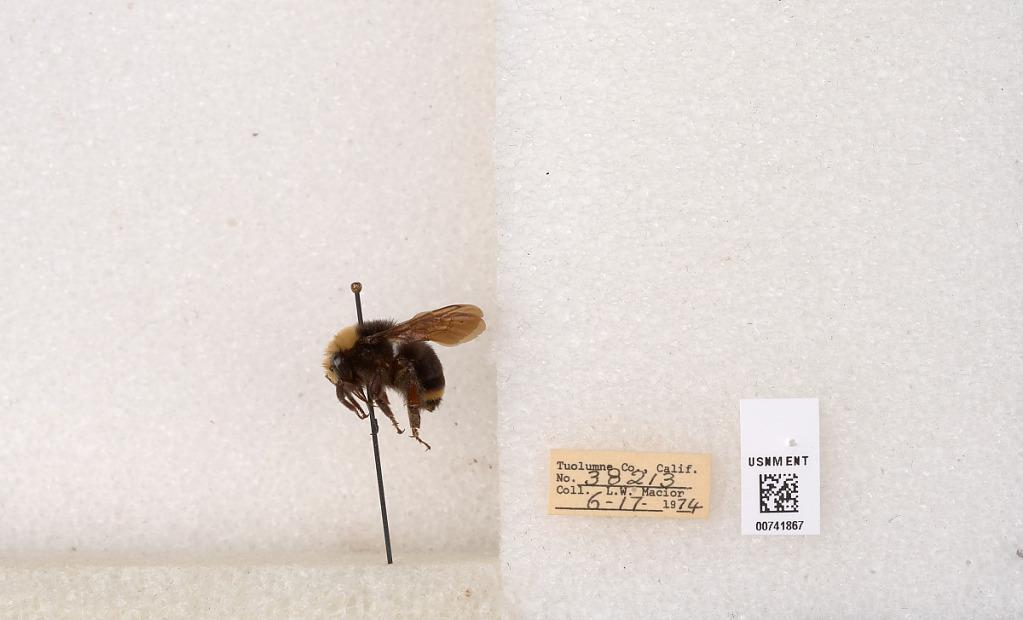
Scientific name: Bombus (Pyrobombus) vosnesenskii Radoszkowski
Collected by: L. Macior
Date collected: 1974-6-17
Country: United States
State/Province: California
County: Tuolumne
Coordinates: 37.9712, -120.228